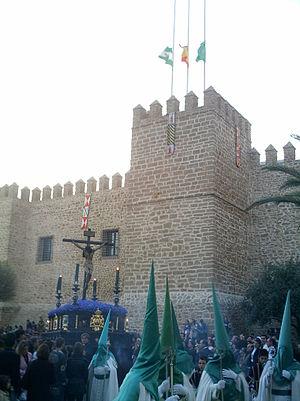
Rota est une ville espagnole de la province de Cadix, en Andalousie. Elle abrite une importante base navale. Une station du système d'écoute des USA est basée dans cette ville.